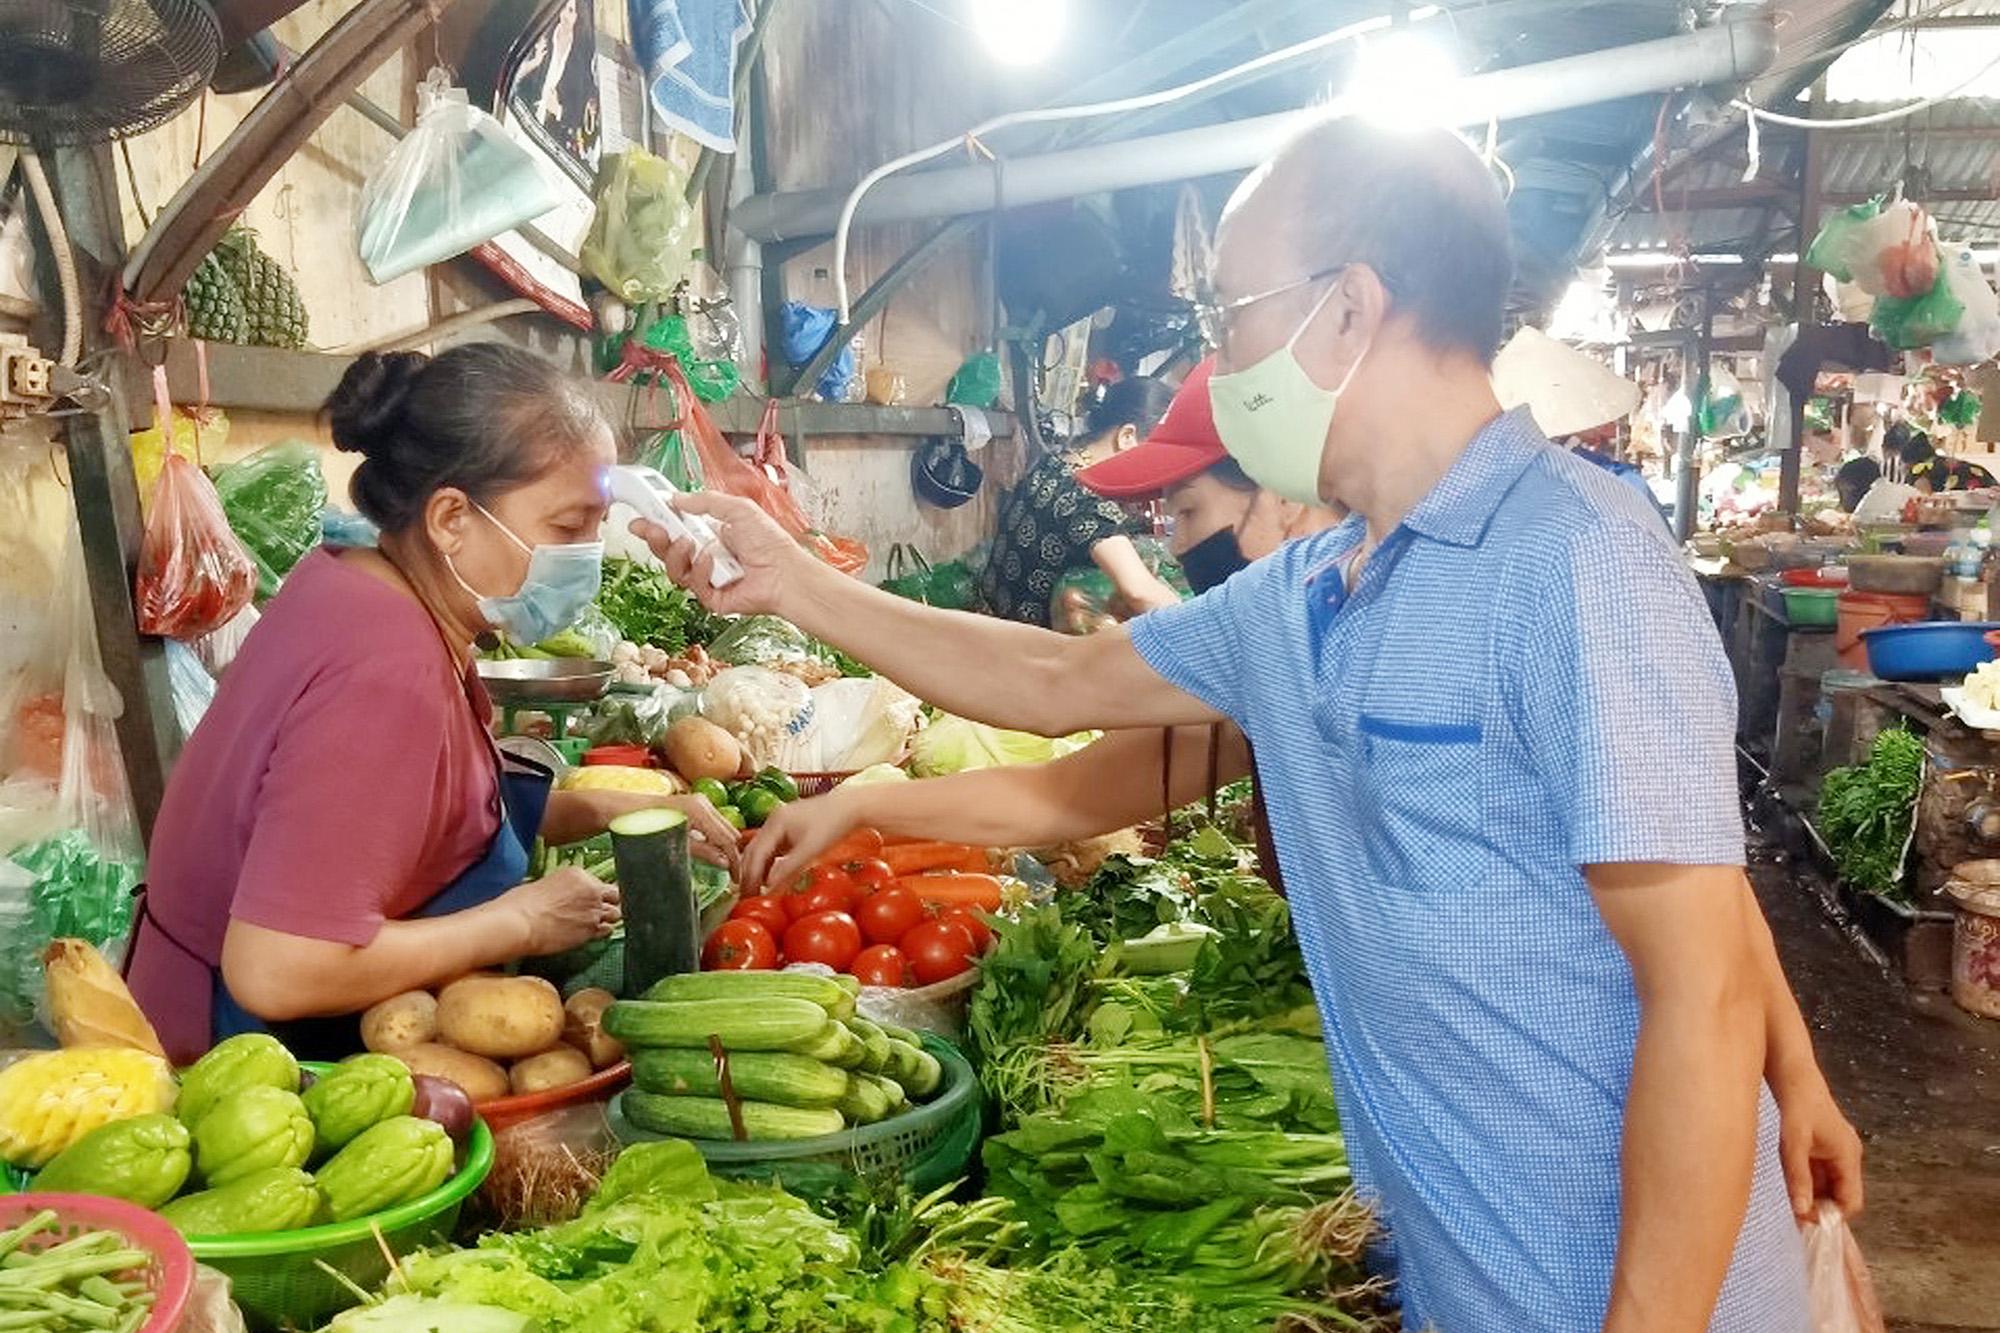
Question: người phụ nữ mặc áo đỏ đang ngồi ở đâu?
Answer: đang ngồi ở trong sạp bán rau củ quả